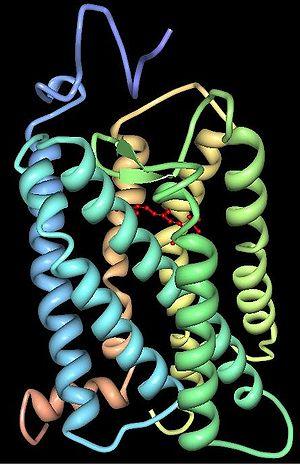
Les opsines forment une famille de protéines capables de réagir à l'énergie lumineuse grâce à sa liaison avec un chromophore particulier : le rétinal ou un de ses dérivés, formant ainsi une molécule mixte appelée rhodopsine. Ces protéines sont présentes dans l'ensemble du vivant, et sont impliquées dans la grande majorité des processus de photosensibilité.
La nyctalopie est la faculté de voir dans la pénombre, ou l'incapacité à bien voir dans un éclairage diurne, ayant pour conséquence de mieux voir dans la pénombre.
L'œil est l'organe de la vision, sens qui permet à un être vivant de capter la lumière pour ensuite l'analyser et interagir avec son environnement.